Mechlin lace

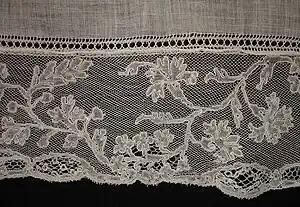
18th century

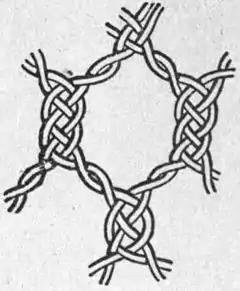
detail of the ground

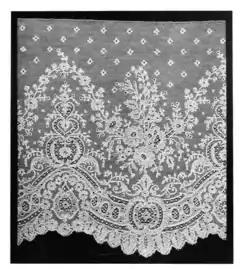
19th century, exclusive quality sample

Mechlin lace or Point de Malines is an old bobbin lace, one of the best known Flemish laces, originally produced in Mechelen. Worn primarily during summer, it is fine, transparent, and looks best when worn over another color. Used for women's clothing, it was popular until the first decade of the 20th century. It was made in Mechelen, Antwerp, Lier and Turnhout. It was used for "coiffures de nuit" (evening hair-styling), "garnitures de corset" (corset trims), ruffles and cravats.